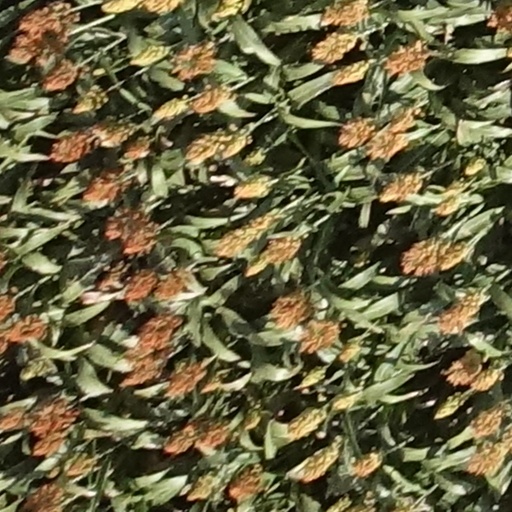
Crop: sorghum